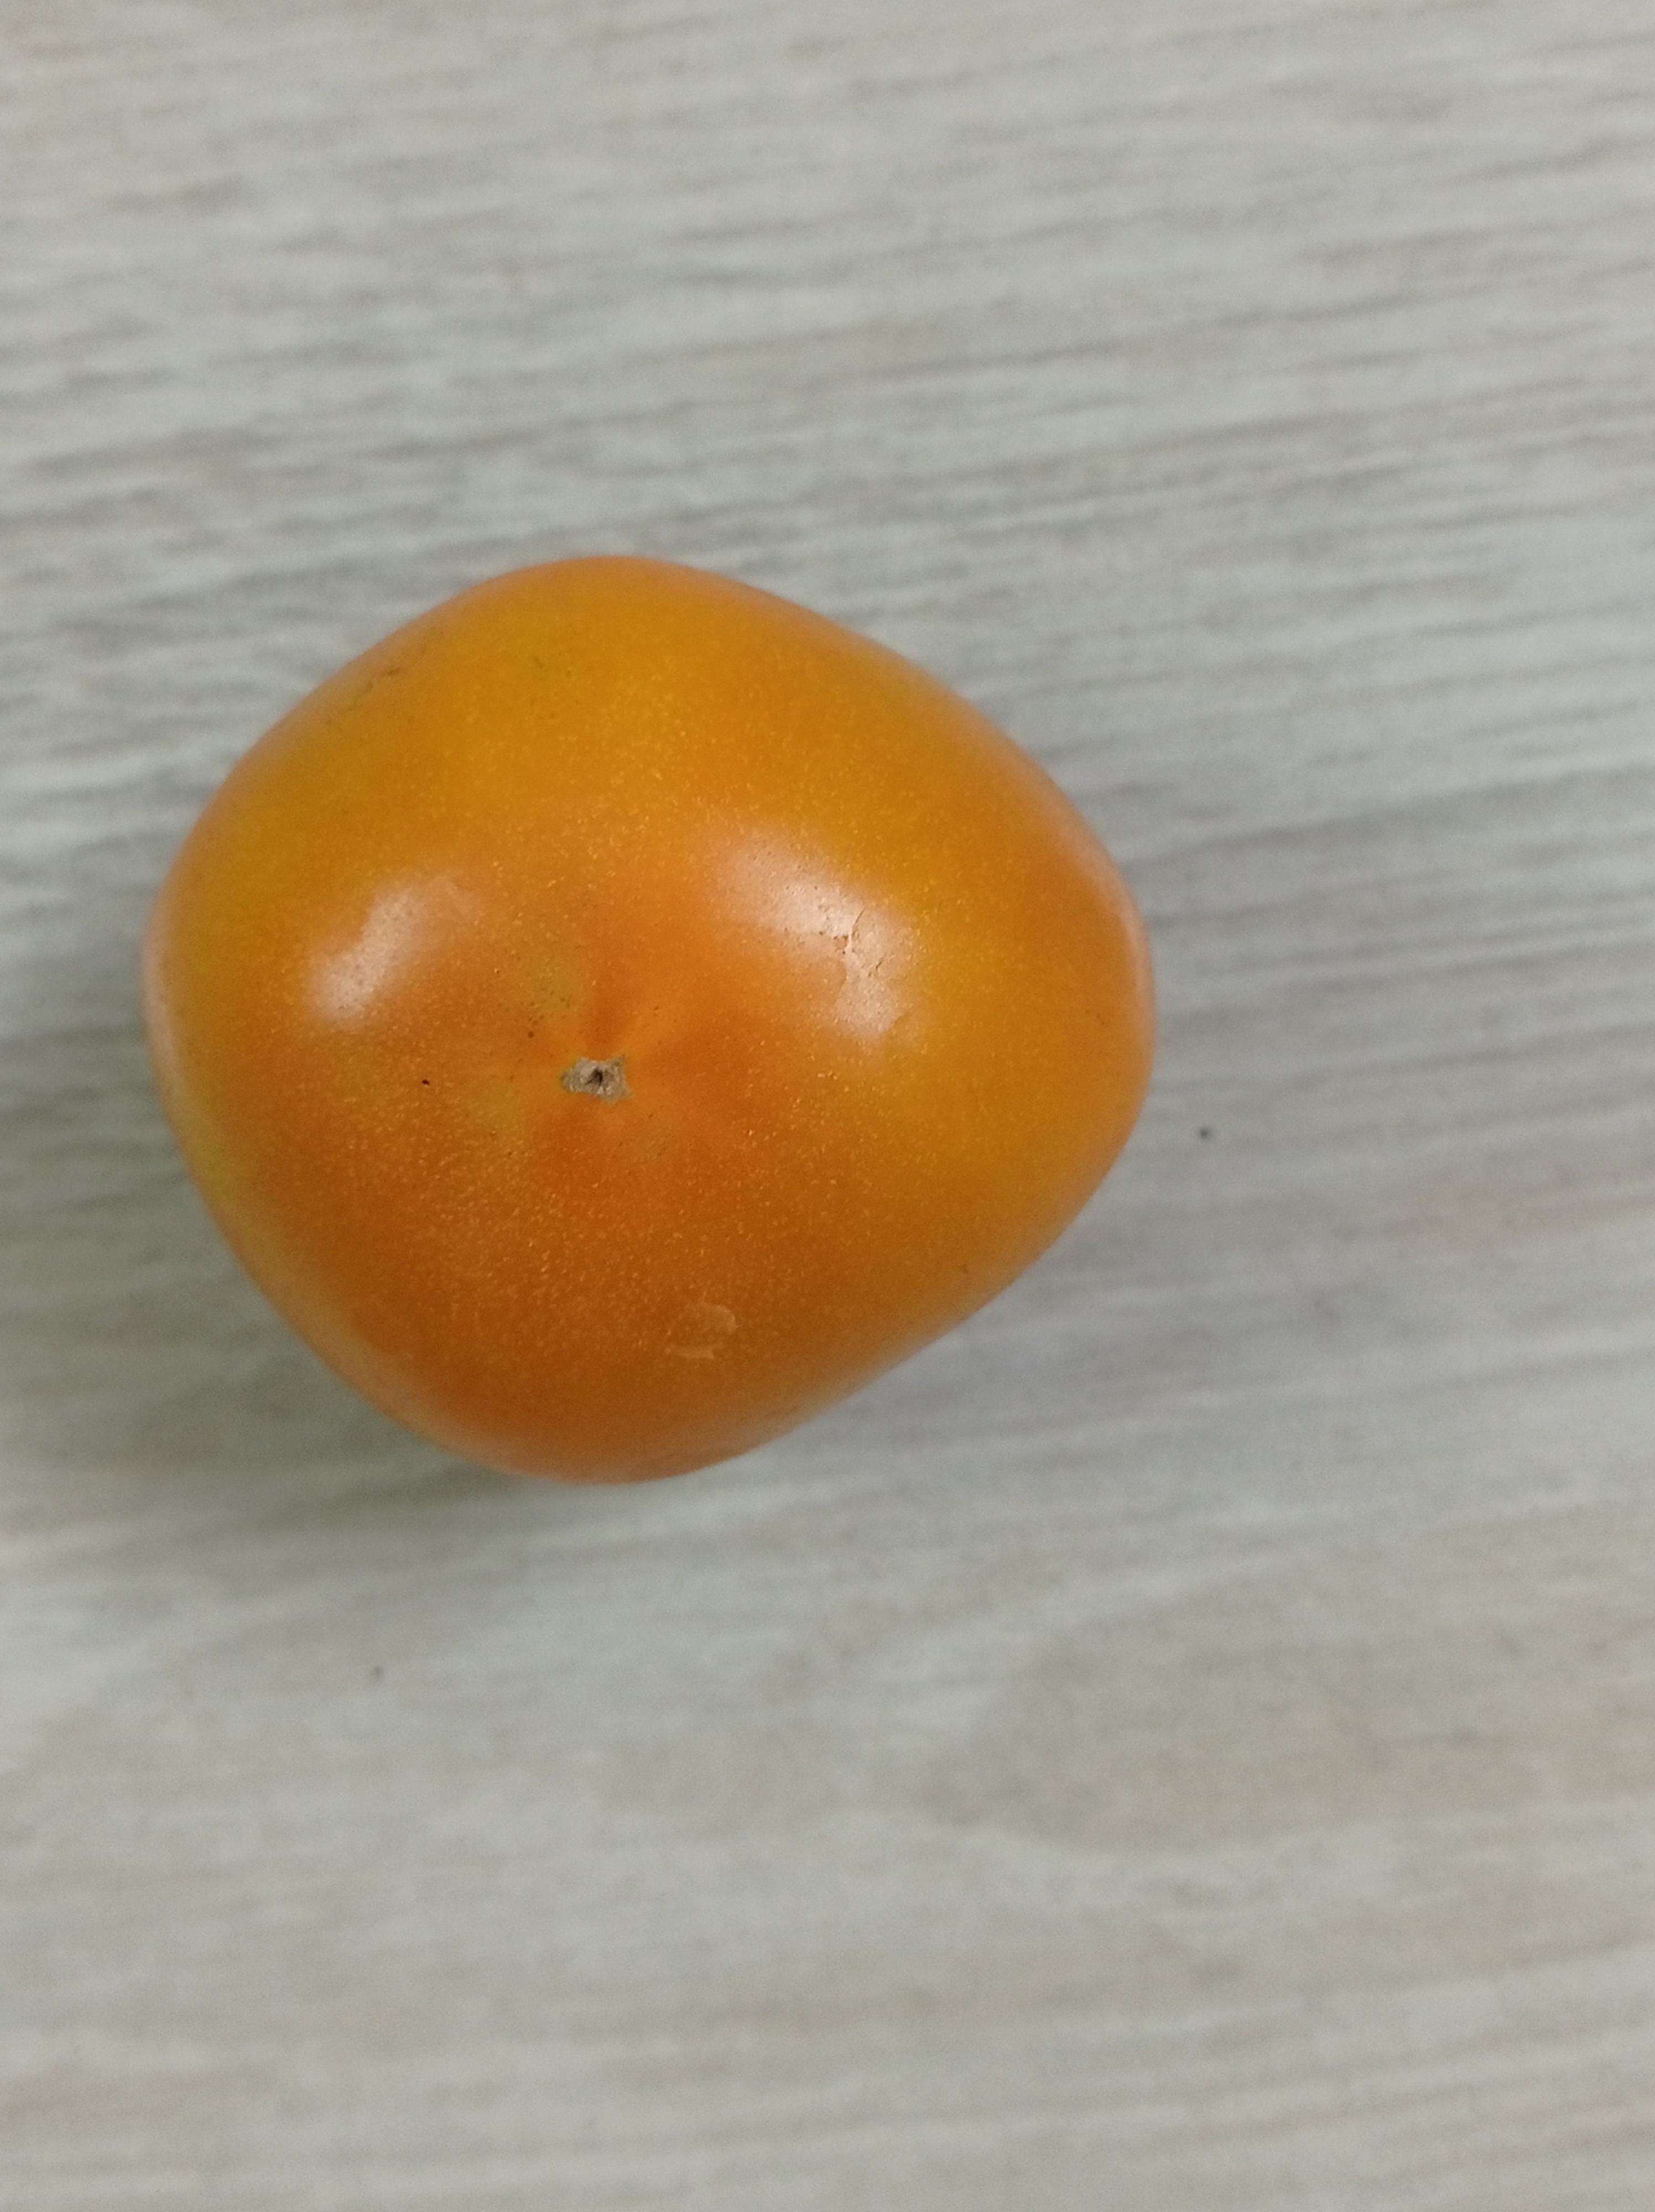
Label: Fresh